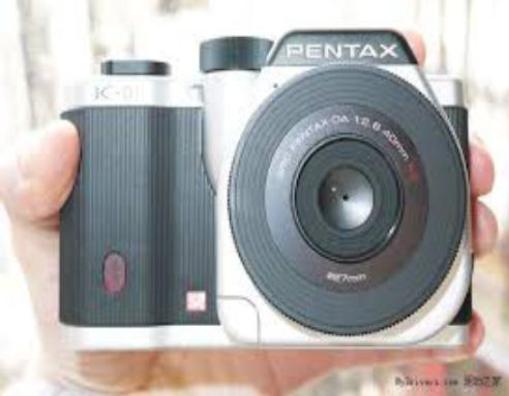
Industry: Electronic